Hermes (Greek stamp)

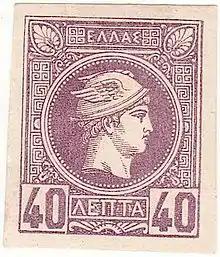

These breaks are coming from a problem that happened to the final die or to a service die during either the process of: